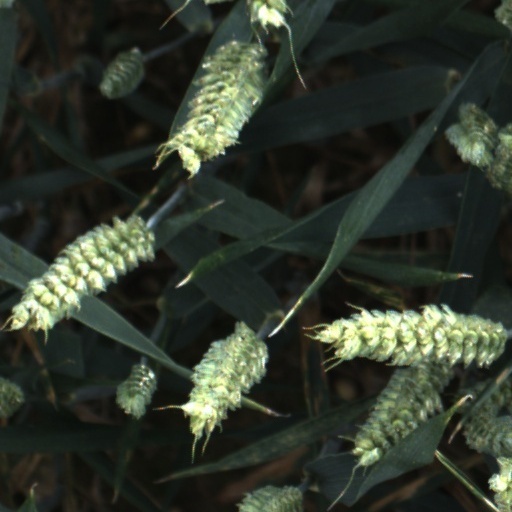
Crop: wheat